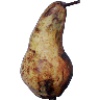
Label: pear_abate